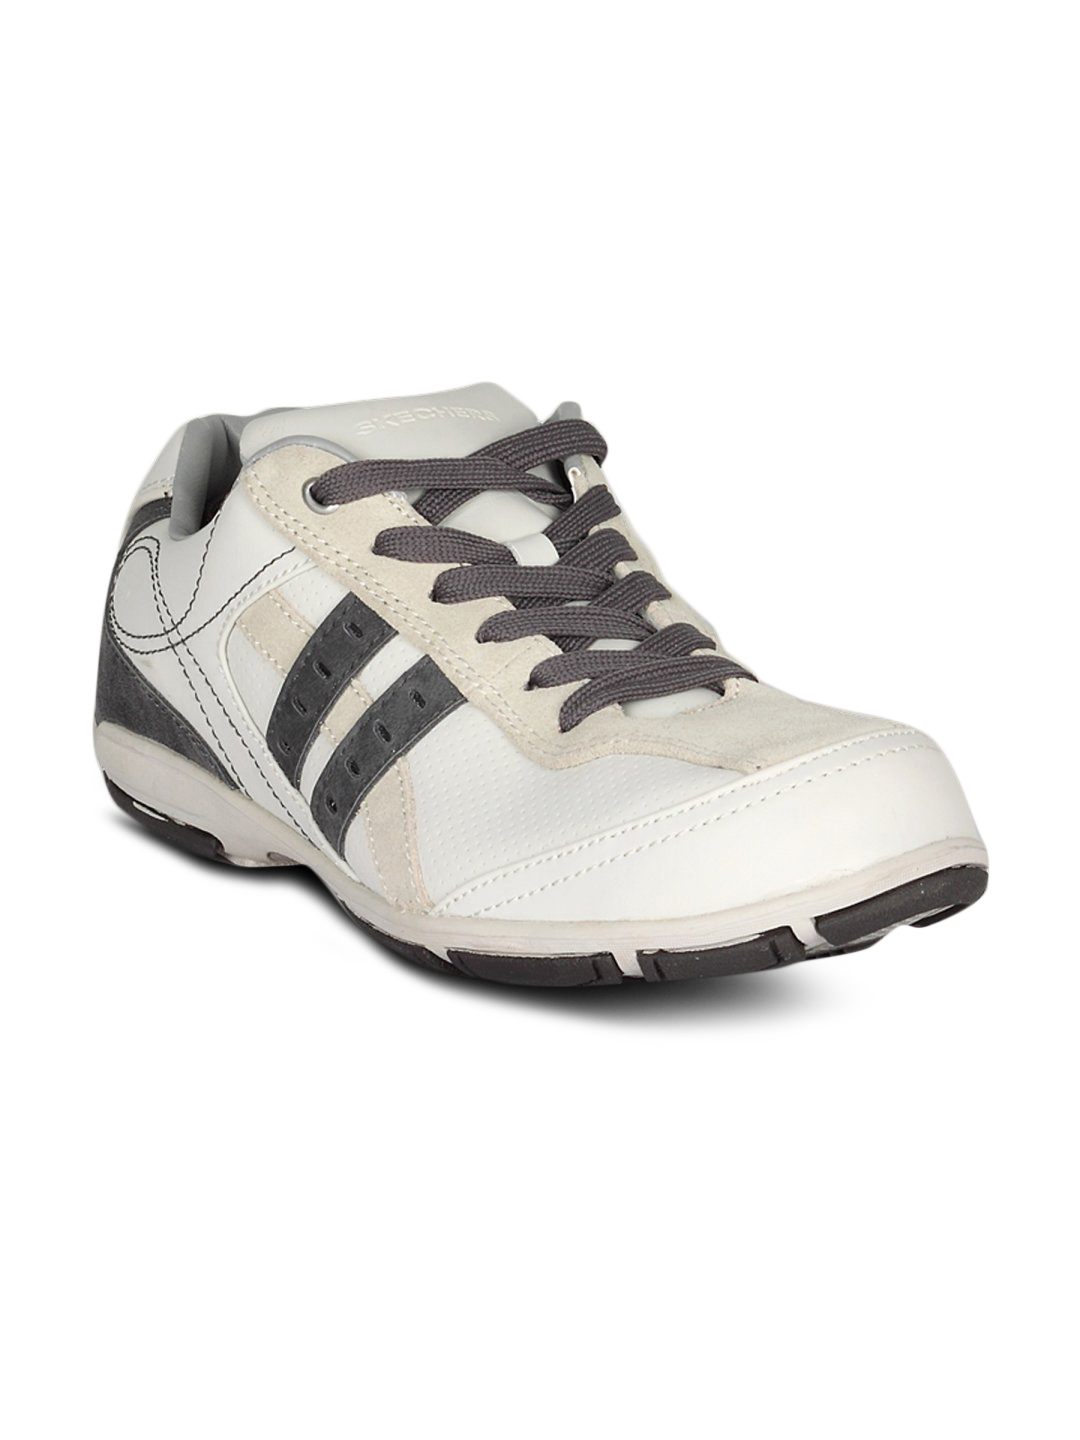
Skechers Men's Regions Off White Shoe
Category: Footwear / Shoes / Casual Shoes
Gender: Men
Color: White
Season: Winter 2015
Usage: Casual